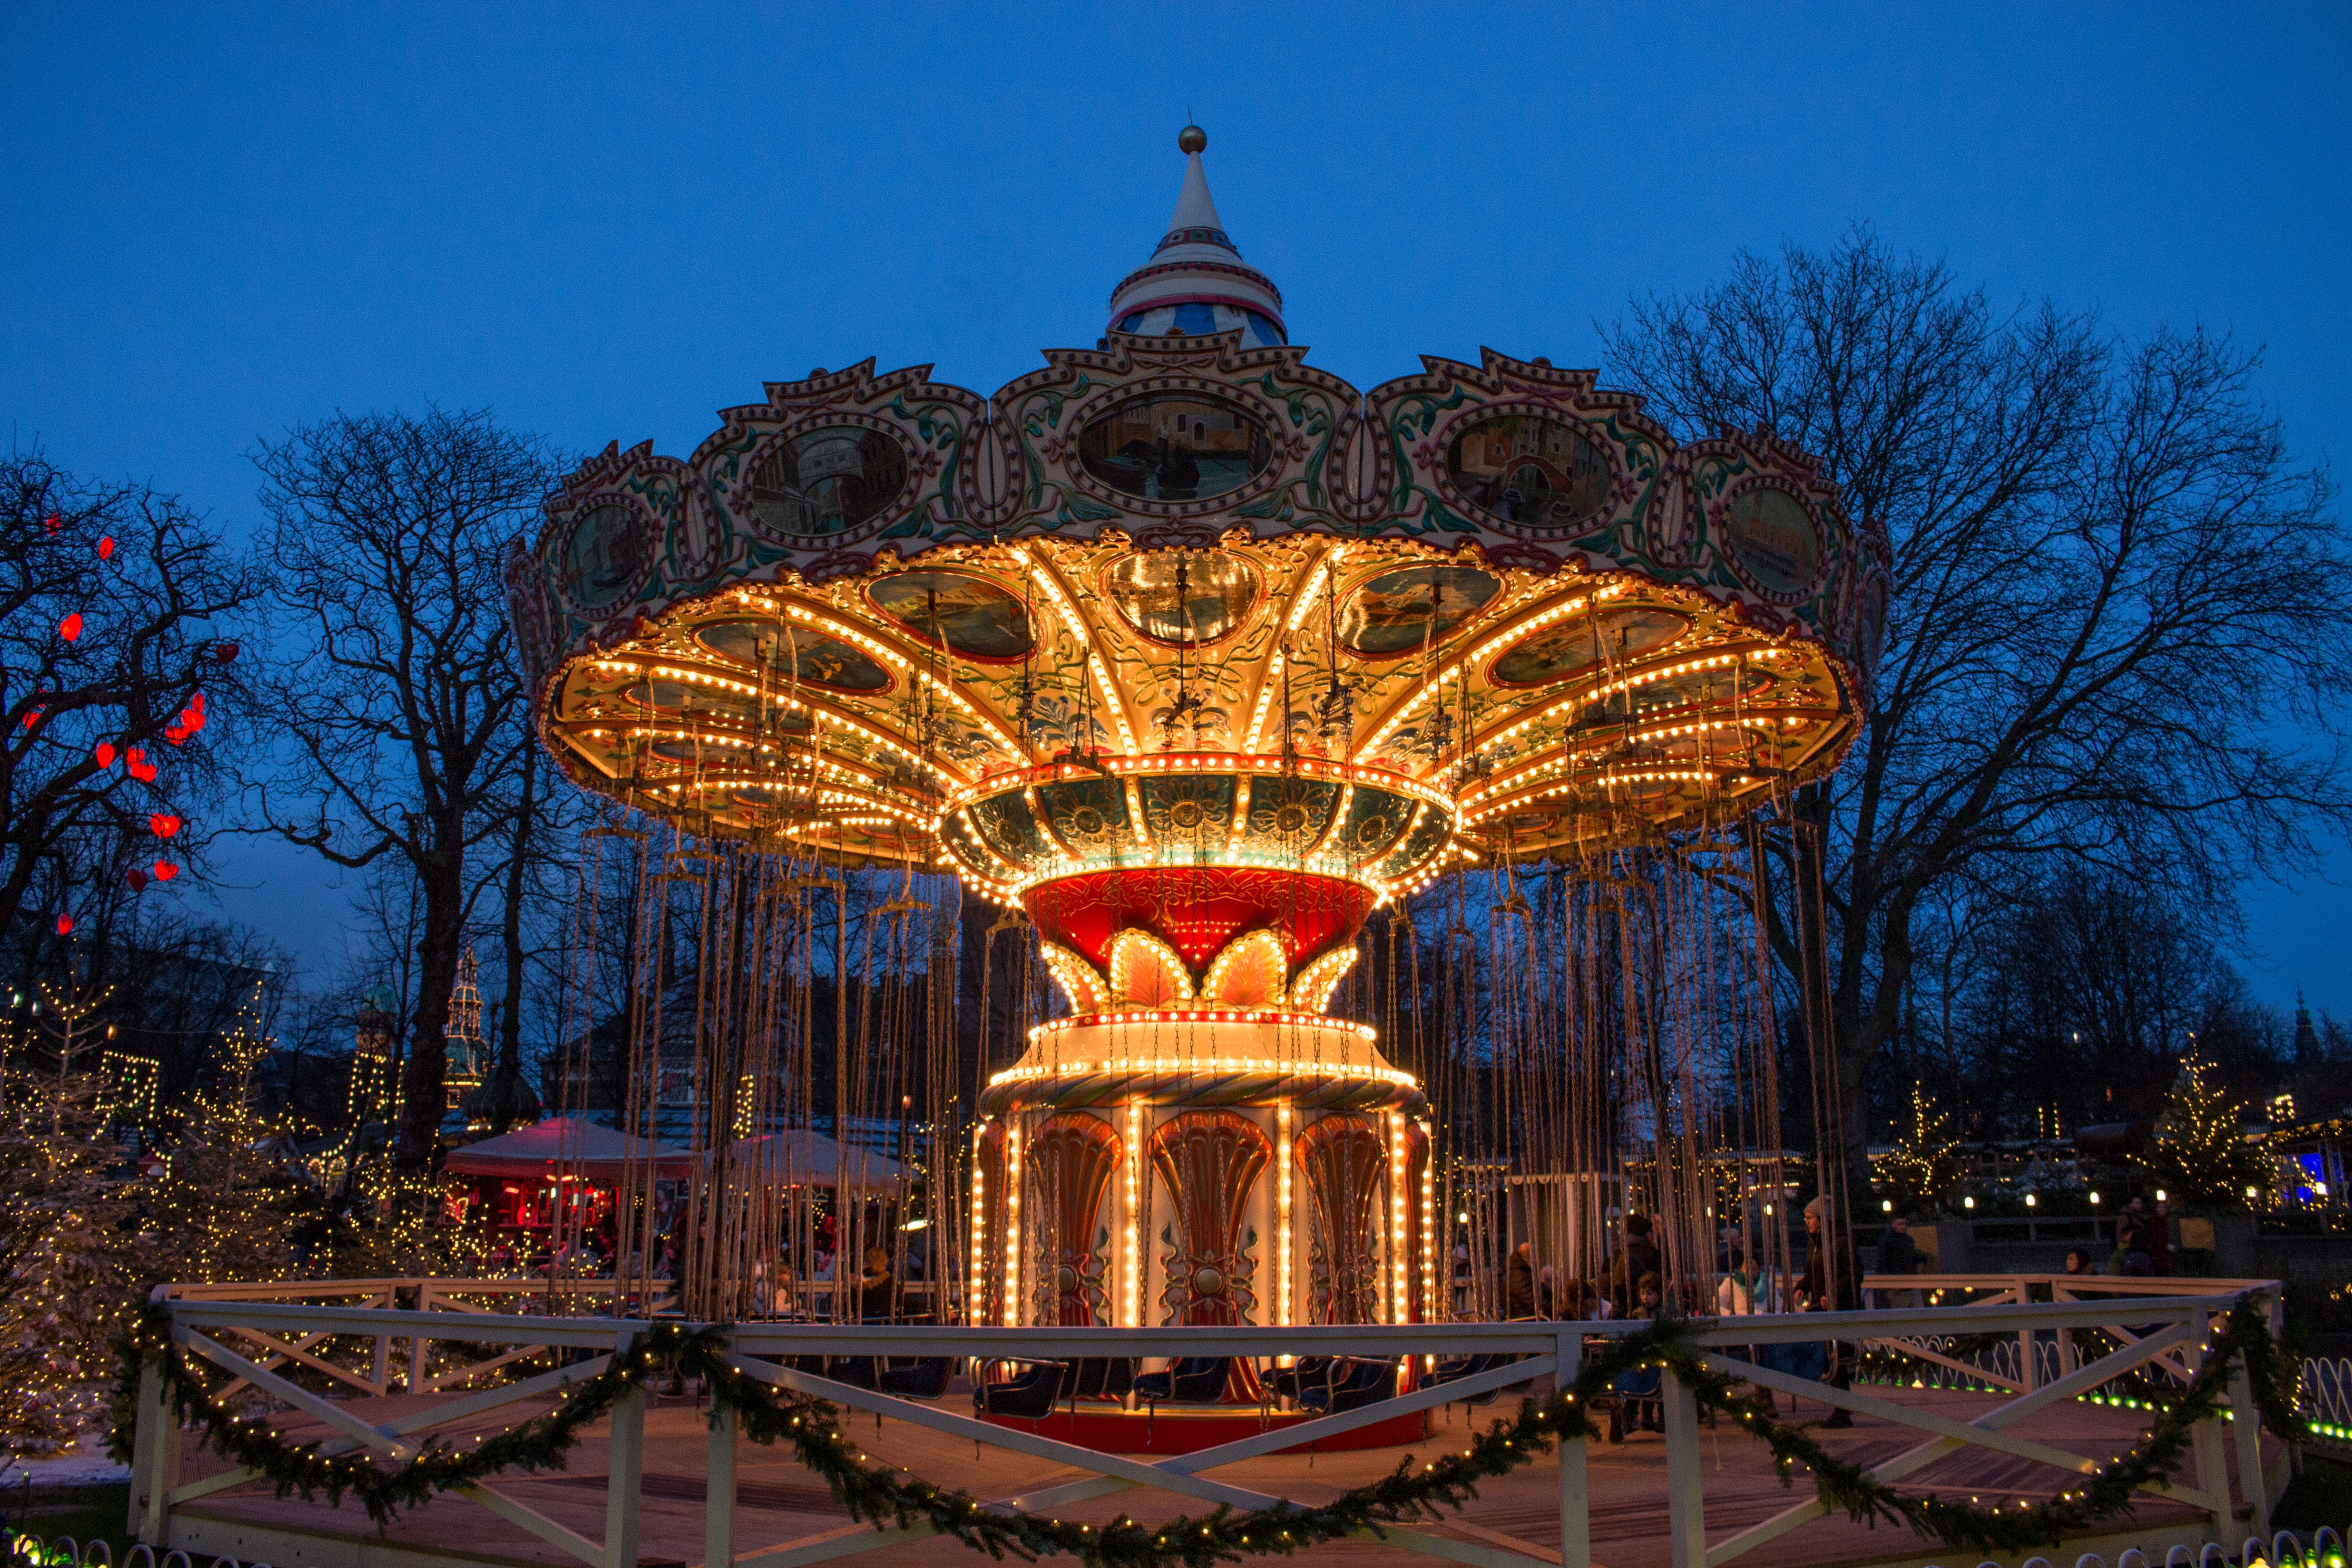
night, evening, amusement park, park, landmark, lighting, amusement ride, outdoor recreation